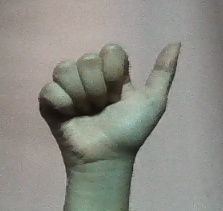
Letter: dhad